Vasco da Gama

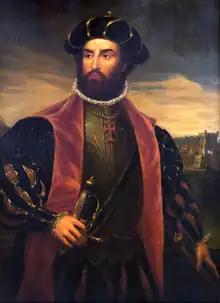
Portrait of Vasco da Gama by António Manuel da Fonseca (1838)

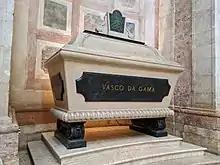
Cenotaph to Vasco da Gama in the Church of Santa Engrácia, now the National Pantheon in Lisbon.

His male-line issue became extinct in 1735, when the 7th Count of Vidigueira, Dom Vasco Baltasar José Luís Gama died, leaving only one daughter from his marriage, Dona Maria José da Gama, who inherited the Vidigueira estate. The title thus continued through this female-line.